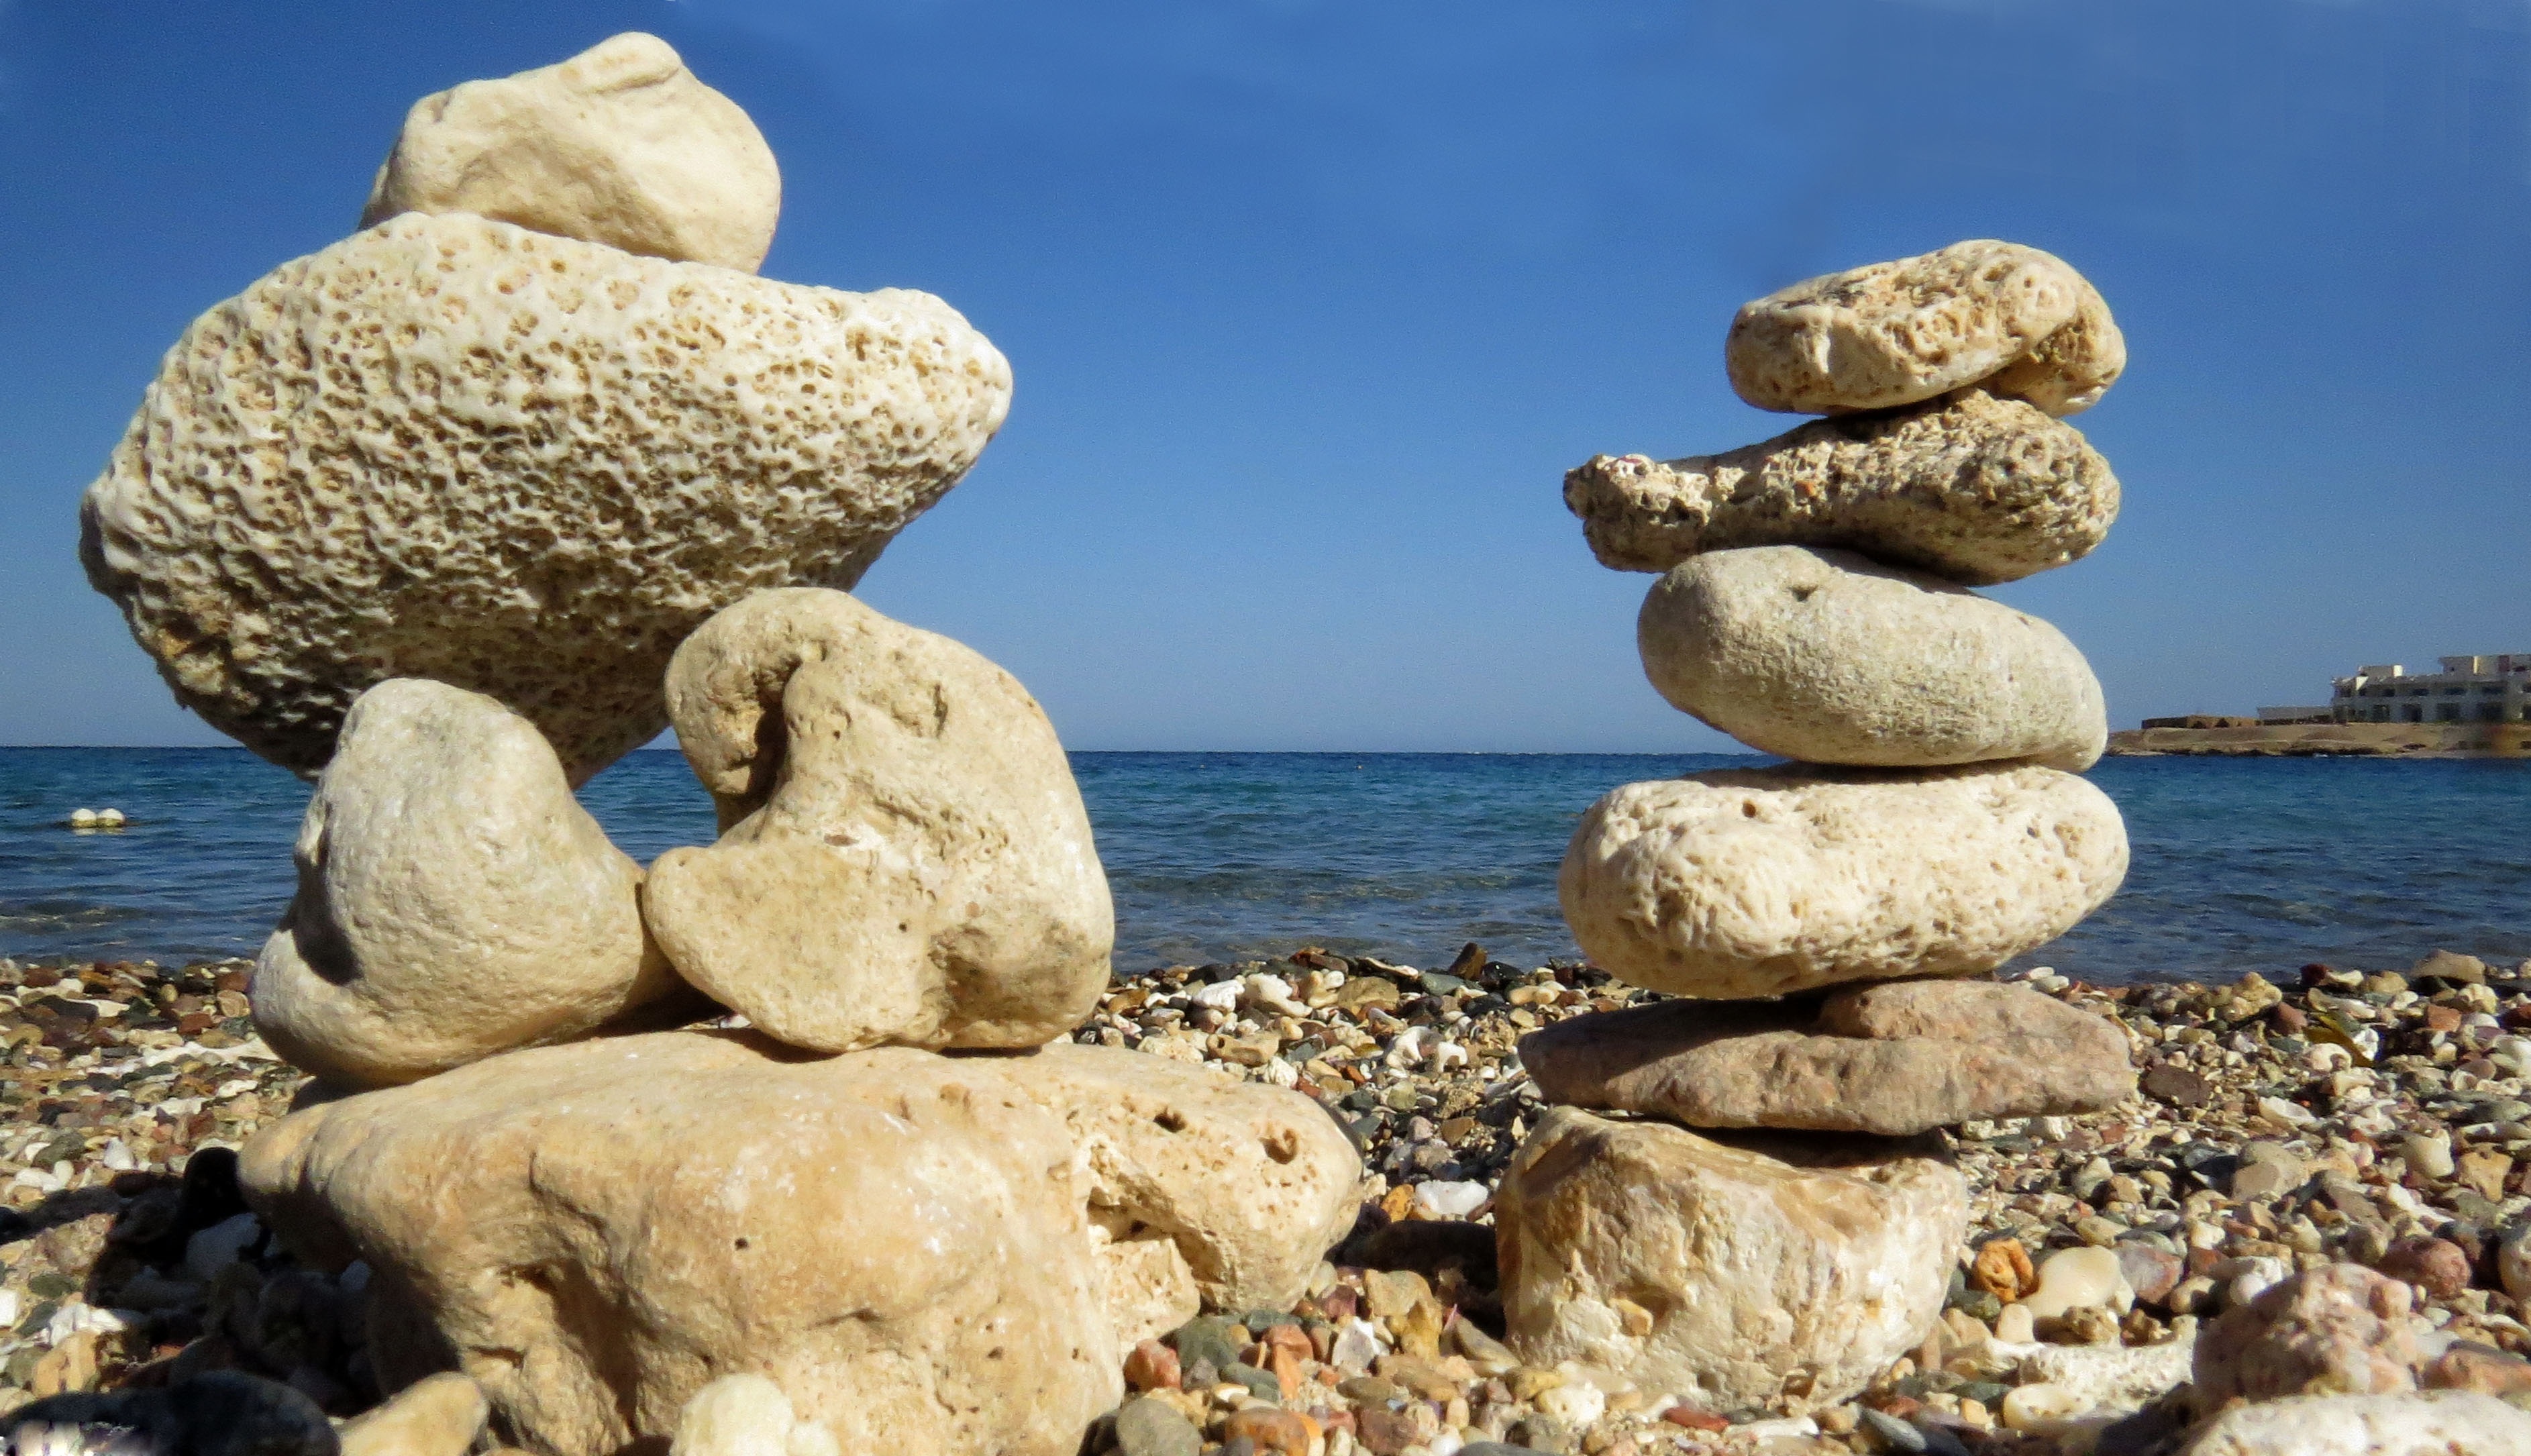
beach, sea, water, nature, sand, rock, sky, sun, wave, panorama, pebble, holiday, material, boulder, booked, red sea, sea bay, sand beach, beautiful beaches